Roquemaure, Gard

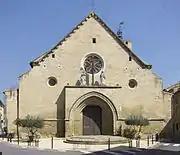
The western end of the parish church

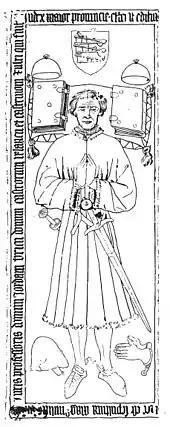
An engraved marble slab dating from the 15th century that is set into the church wall.

The Catholic collegiate church of Saint-Jean-Baptiste and Saint-Jean-l'Evangéliste dates from the first half of the 14th century. It was built in the southern gothic style ("gothique méridional") and replaced an earlier church dedicated to Sainte-Marie. The construction of the present church was initiated by Bertrand du Pouget, a powerful figure in the church hierarchy in the early period of the Avignon Papacy. He was appointed as the cardinal priest of San Marcello by Pope Jean XXII in 1316 and the cardinal bishop of Ostia e Velletri in 1327. In 1345 Pope Clement VI authorised the transfer of the parish services from Sainte-Marie to the new church and the establishment of a collegiate chapter consisting of ten priests and two canons. One of the canons was charged with the spiritual care of the congregation. The chapter was relatively wealthy as it inherited the benefices of the earlier church and gained addition endowments from the founder.